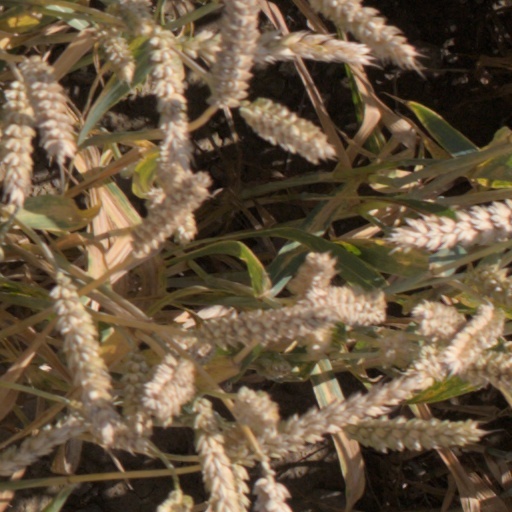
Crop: wheat